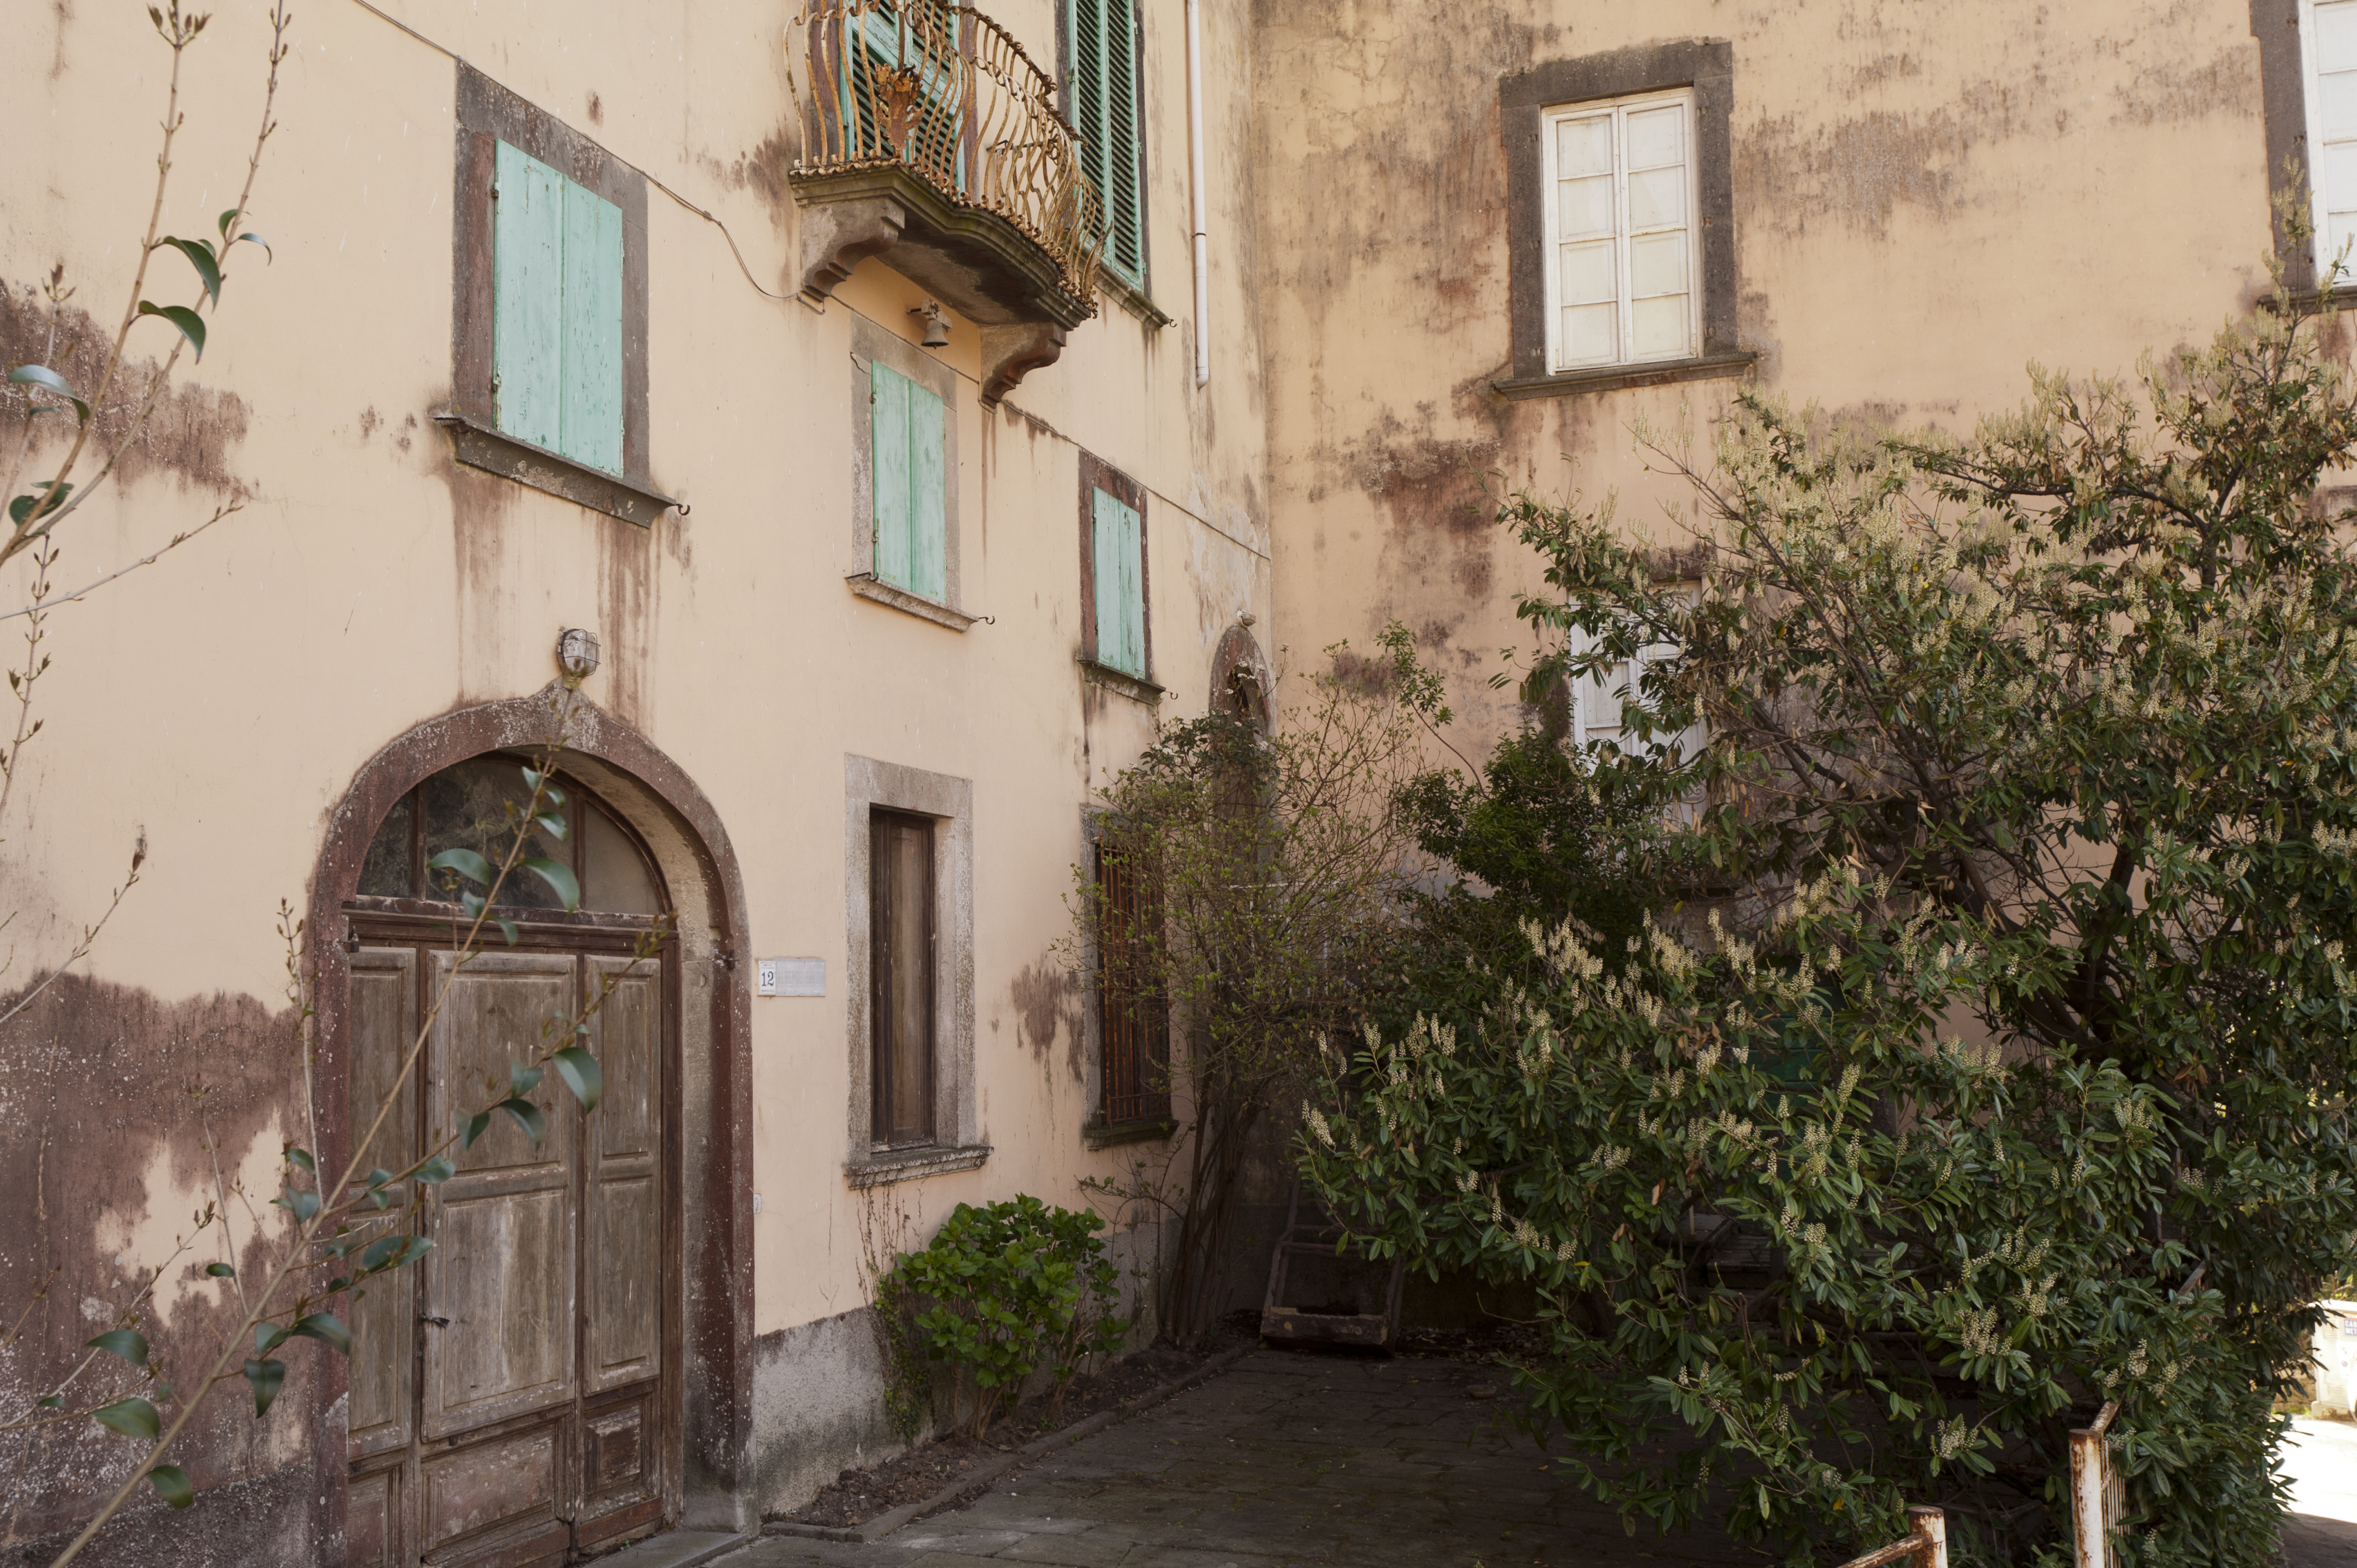
street, villa, mansion, house, flower, town, building, alley, home, village, cottage, italy, tuscany, facade, property, courtyard, estate, hacienda, bagnidilucca, neighbourhood